Marengo campaign

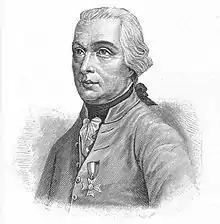
Michael von Melas

On 4 April 1800, Melas mounted his offensive against the Army of Italy and Genoa. According to James R. Arnold, Melas ordered FML Peter Karl Ott von Bátorkéz and 8,000 troops to advance from Bobbio, northeast of Genoa, while FML Prince Friedrich Franz Xaver of Hohenzollern-Hechingen and 5,300 soldiers moved against the Bocchetta Pass north of Genoa. West of Genoa, Melas with 27,500 men struck south from Acqui Terme and FML Anton von Elsnitz thrust east from Ceva with 21,100 troops. While Melas' main army attacked Genoa with 62,000 men, FML Konrad Valentin von Kaim with 31,000 soldiers watched the mountain passes and northern Italy. Another 20,000 men garrisoned various strongpoints in Italy. Theodore Ayrault Dodge assigned different strengths to the attacking columns: 40,000 soldiers to Melas, 15,000 to Ott, and 10,000 to Hohenzollern.